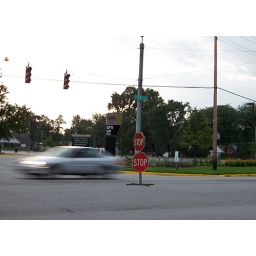
Because of the storm, the traffic lamp as well as the electricity in the SUL building did not work on Friday.